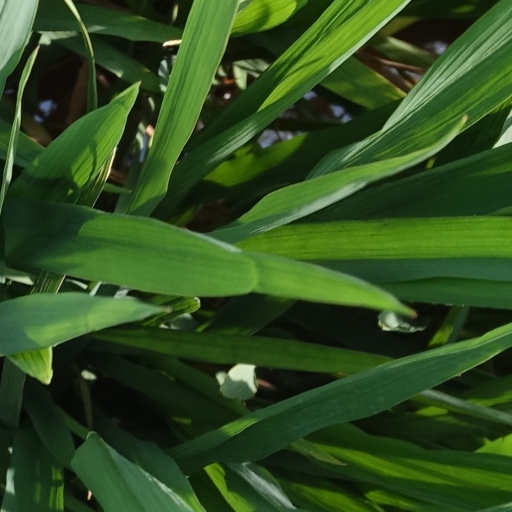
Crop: rice